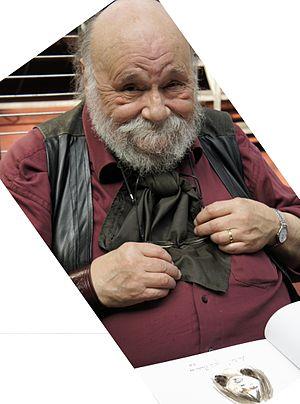
René Hausman lors du Printemps des légendes.
L'illustration de fantasy et de féerie en France est désormais très populaire, mais restée longtemps ignorée, contrairement aux États-Unis. Les illustrateurs les plus connus sont Olivier Ledroit et Didier Graffet. Depuis les années 2000, plusieurs illustrateurs français se sont spécialisés dans la féerie, mais aussi dans le domaine des mythes et des légendes, notamment grâce à l'ouverture de maisons d'édition, de collections et de galeries spécialisées, telles Au Bord des Continents et les Daniel Maghen, qui possèdent à la fois une galerie et une maison d'édition, proposant notamment des œuvres de Jean-Baptiste Monge.
René Hausman, né le 21 février 1936 à Verviers et mort le 28 avril 2016 dans la même ville, est un illustrateur et auteur de bande dessinée belge.